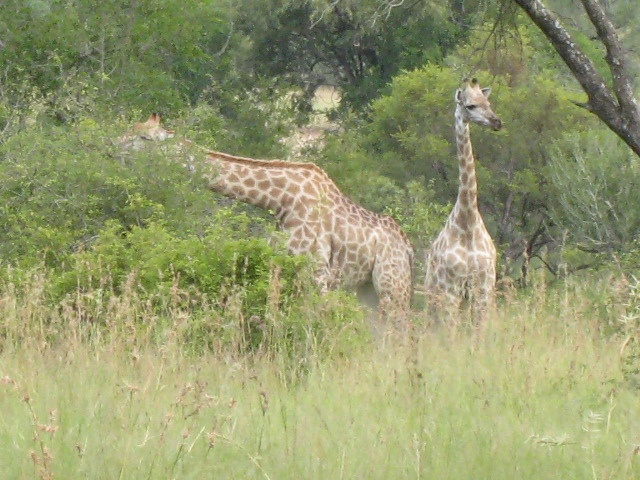
There is a full view of an outdoor area and it is nice.

Two giraffes wander around in a grassy plain
Two giraffes in an area of tall grasses and trees.
a couple of giraffes are standing in a field
a giraffe leaning over so it can eat some leaves